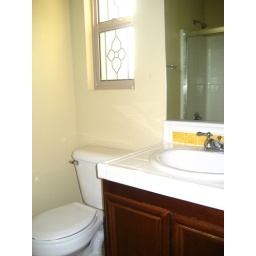
Private bath and shower included in the third story bedroom. Vanity mirror and tiled sink included.